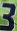
Number: 3